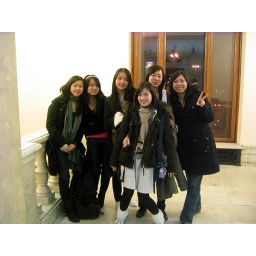
girls in black